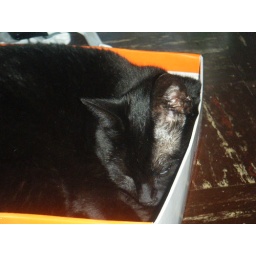
my cat Jags sleeping in a box